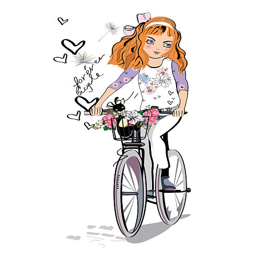
sketch of fashion girl on the bicycle with a dog .